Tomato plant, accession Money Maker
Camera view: vertical (180 deg); turntable rotation: 270 degrees
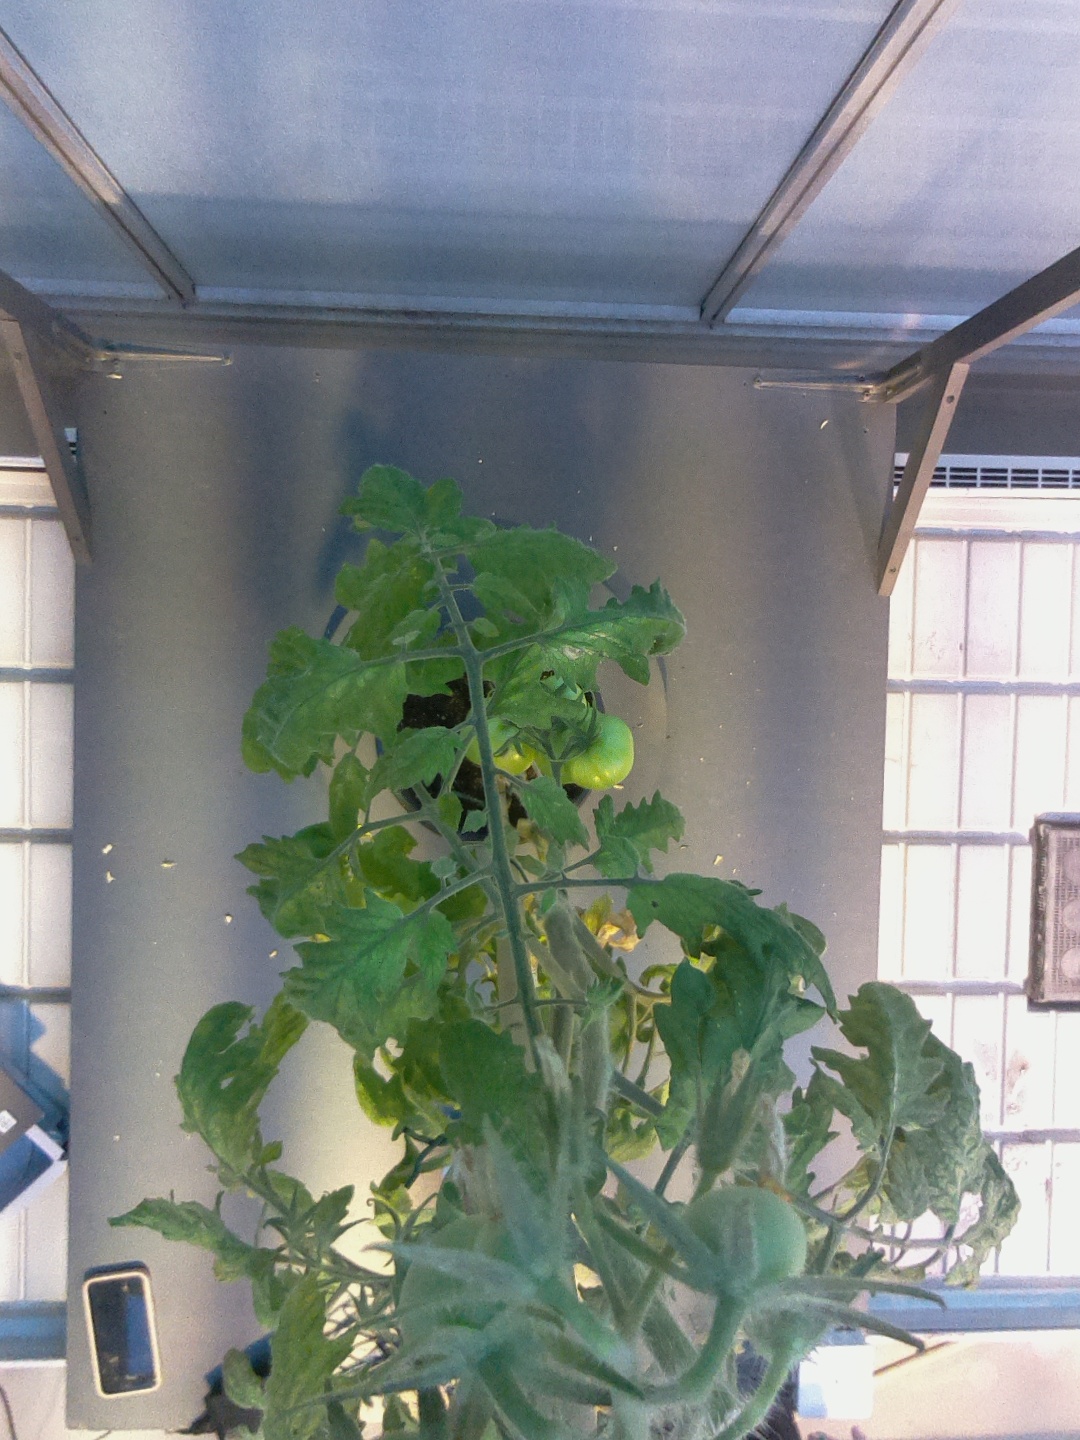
BBCH growth stage 79: 90% -100% of final fruit size